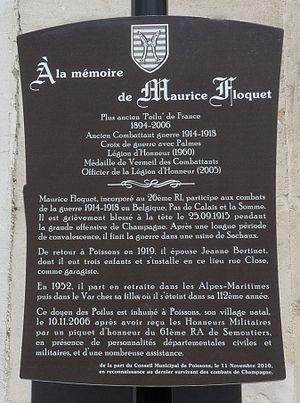
Plaque commémorative dédiée à Maurice Floquet, poilu mort à 111 ans (Poissons, Haute-Marne)
Les derniers vétérans de la Première Guerre mondiale sont les personnes qui ont participé à la Première Guerre mondiale au sein des forces armées de leur pays et qui ont vécu tardivement. Le dernier d'entre eux est décédé en 2011.
Poissons est une commune française située au nord-est du département de la Haute-Marne, dans la région Grand Est.
Maurice Floquet, né le 25 décembre 1894 à Poissons et décédé le 10 novembre 2006 à Montauroux, était le cinquième dernier poilu de la Première Guerre mondiale et l'homme français vivant le plus âgé sans doute aussi l'Européen le plus âgé et le troisième homme le plus âgé vivant au monde. Il est décédé à l'âge de 111 ans et 320 jours chez sa fille de 79 ans à Montauroux.